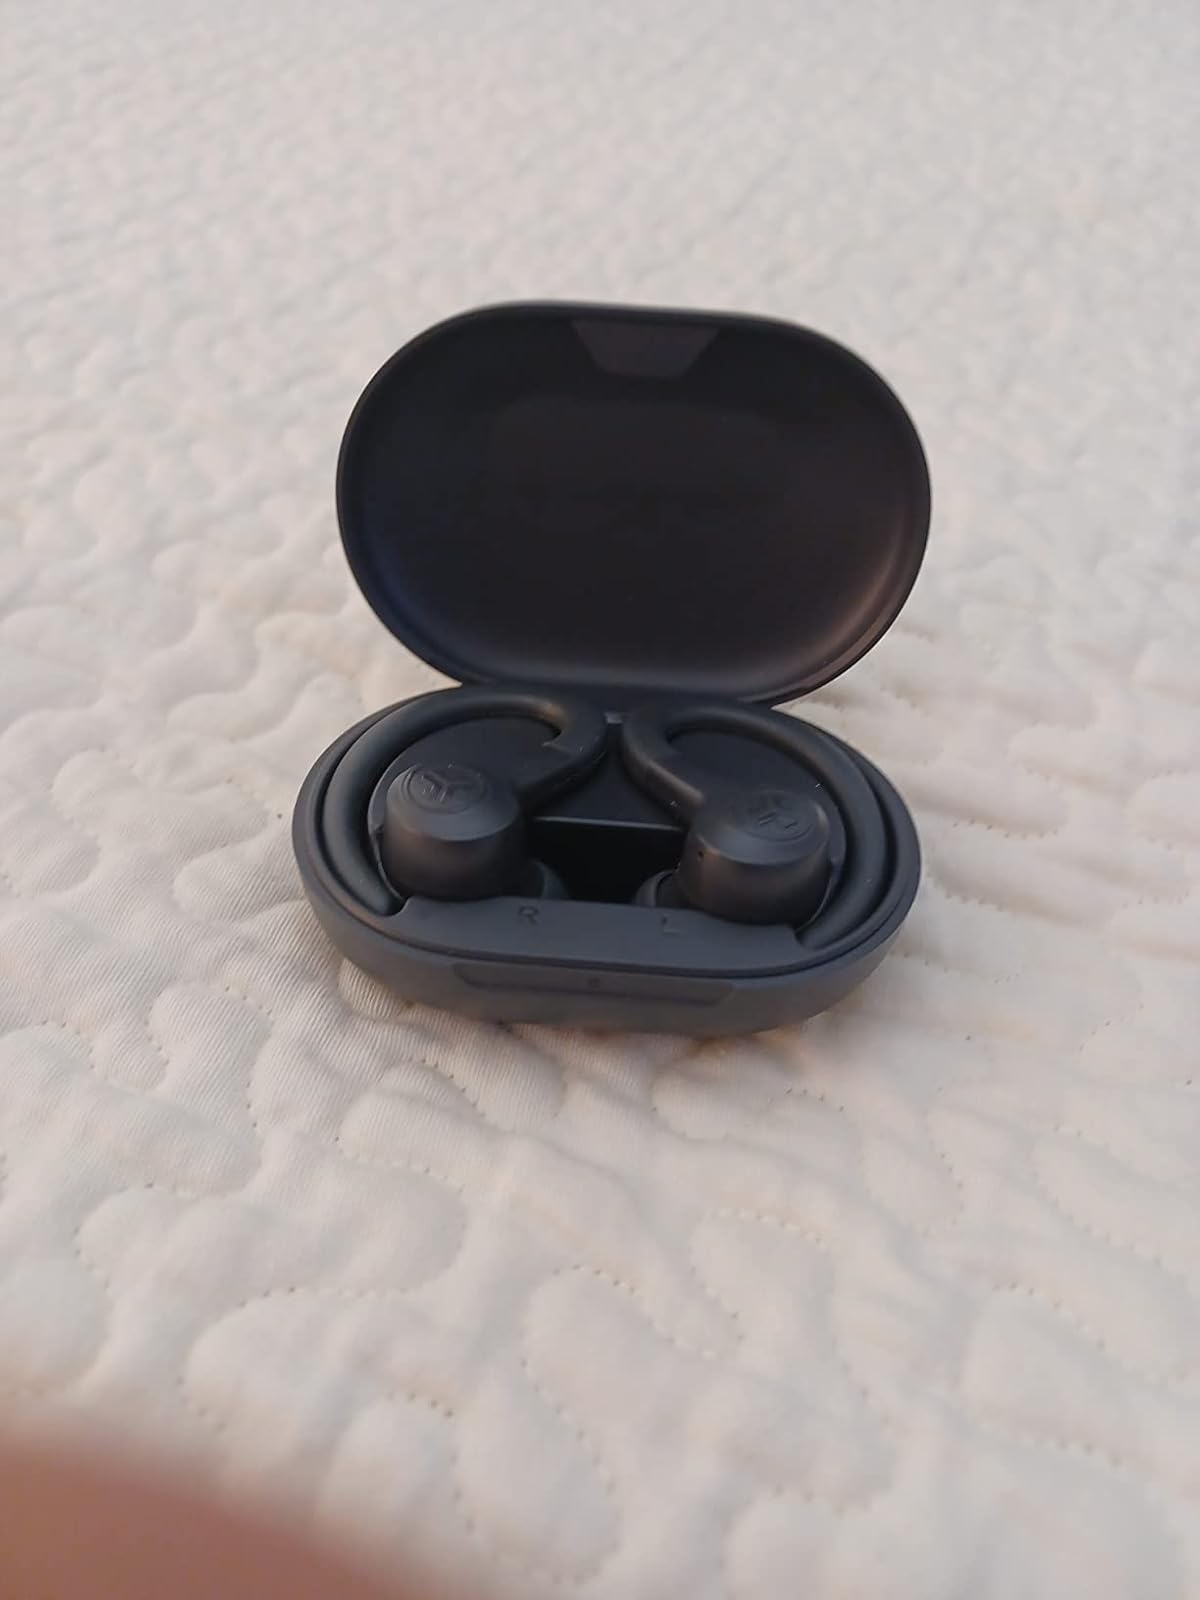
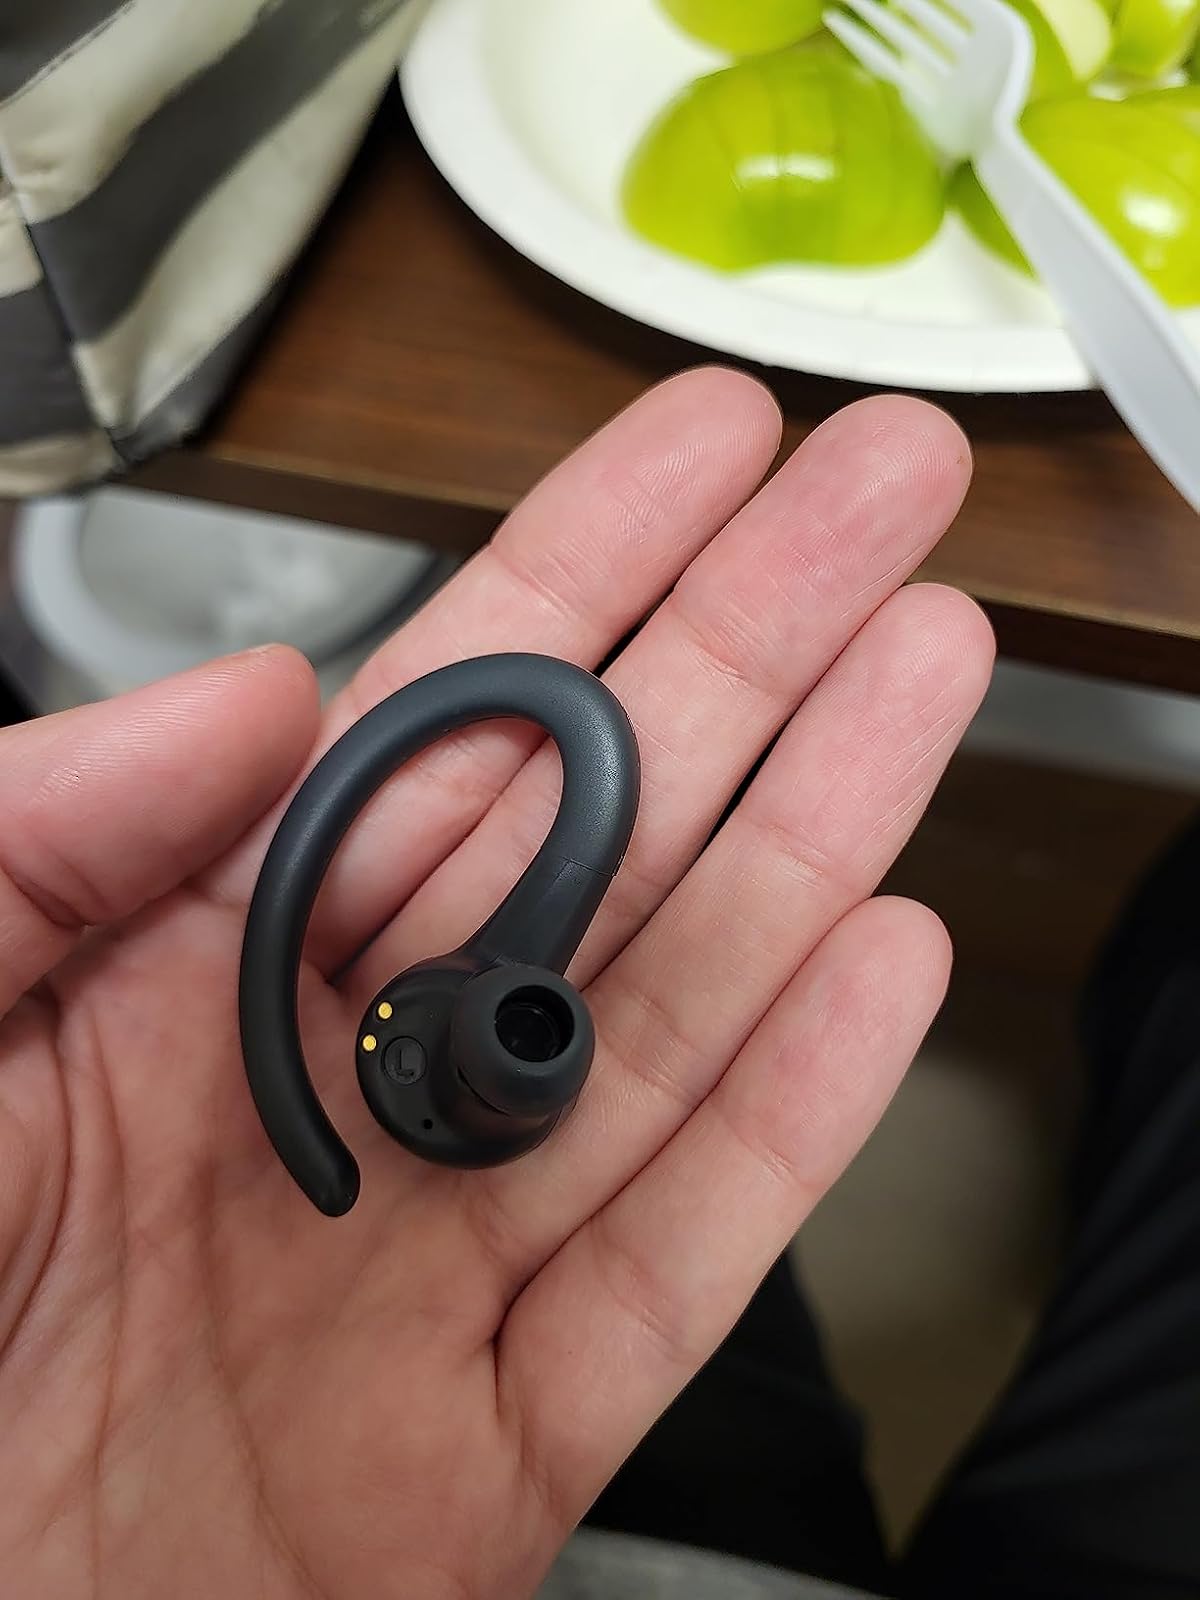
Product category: earbuds
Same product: yes